Gabriel Blanchard

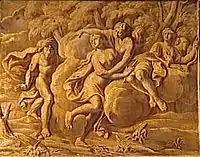
"Diane protecting Arephuse against the Alphee River", a 1672 painting in the Salon de Diane, one of the Grand appartement du roi in the Palace of Versailles.

Gabriel Blanchard, known as Blanchard Le Neveu, (1630 in Paris, France – 1704) the only son of Jacques Blanchard, was born in Paris in 1630, and studied under his uncle, Jean Baptiste Blanchard. He was, in 1668, elected Academician on the merits of an allegorical painting of the 'Birth of Louis XIV,' now at Versailles; but his most successful work was a picture of 'St. Andrew,' which he painted for the Goldsmiths' Guild. He became keeper of the royal collection, and successively assistant professor, professor, and, in 1699, treasurer of the Academy. He died in 1704. Two of his sons, Nicolas and Philippe Thomas, were likewise painters.